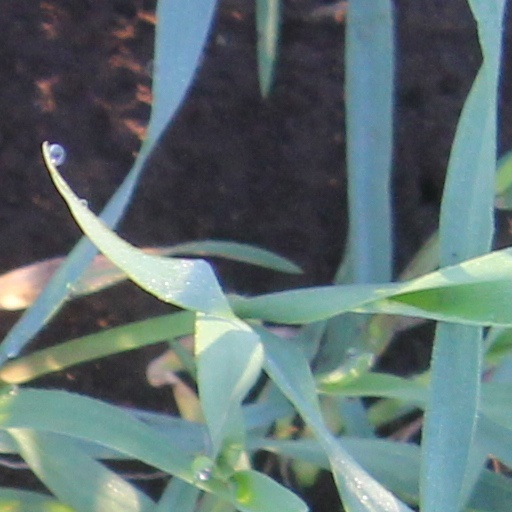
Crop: wheat